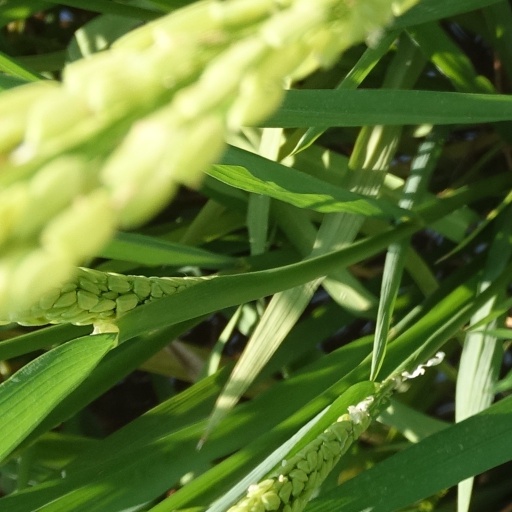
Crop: rice